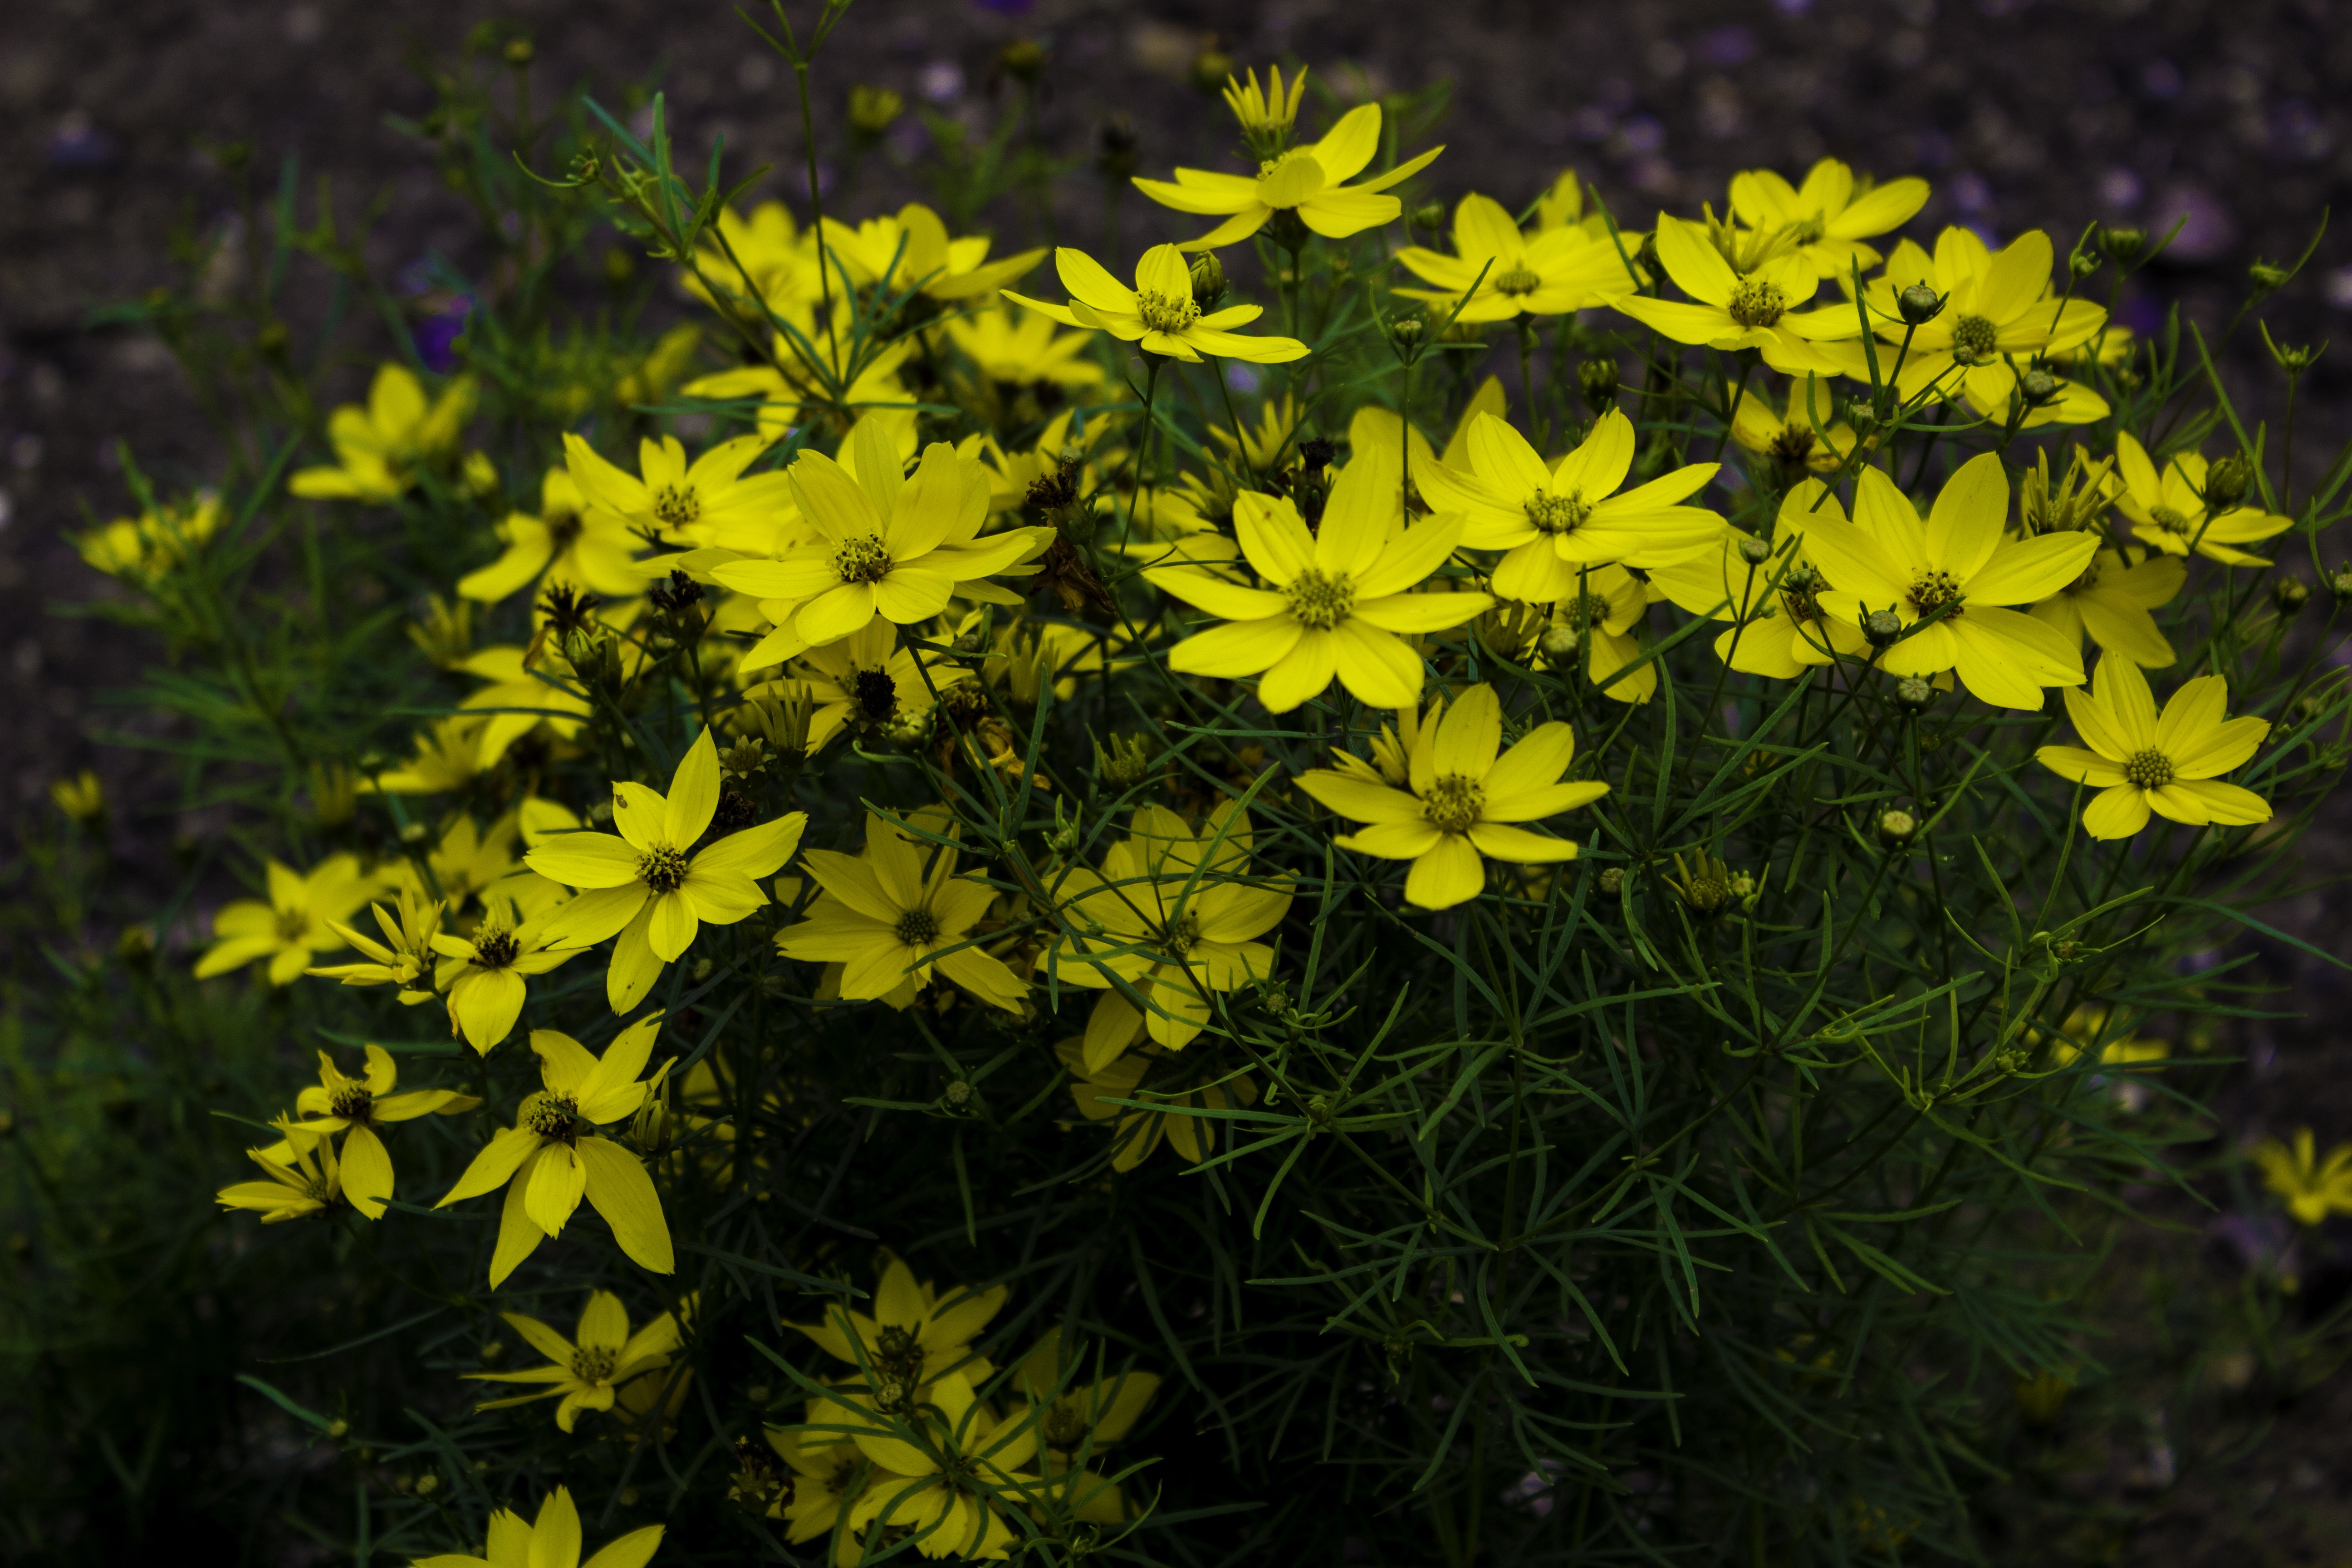
nature, blossom, plant, flower, bloom, summer, botany, yellow, close, flora, wildflower, petals, shrub, rue, flowering plant, subshrub, land plant, common tormentil